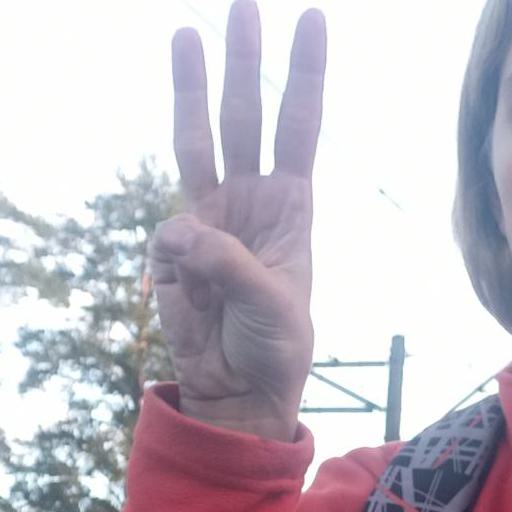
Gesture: three